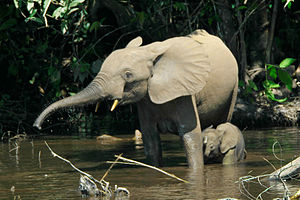
Afrikansk skovelefant
Den afrikanske skovelefant tilhører slægten Loxodonta i elefantfamilien, en gruppe som omfatter verdens største landlevende pattedyr. Denne elefanttype blev indtil for ganske nylig regnet som en underart af den afrikanske savanneelfant, men DNA-analyser har vist at der findes to elefantarter i Afrika. Skovelefanten udgør derfor sammen med sin nærmeste slægtning de eneste to nulevende arter i Loxodonta. Skovelefanten tilhører den såkaldte afrikanske megafauna, men artens middelstørrelse er mindre end savanneelefantens. Begge køn har stødtænder, men hannens er størst.